District Council of Grant

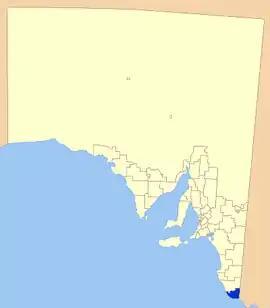
Location of the District Council of Grant

The District Council of Grant is a local government area located in the Limestone Coast region of South Australia, and is the southernmost council in the state.